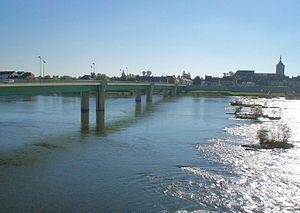
Le pont de pierre de Jargeau était un pont de pierre français franchissant la Loire du XIIIᵉ au XVIIIᵉ siècle entre Jargeau et Saint-Denis-de-l'Hôtel dans l'ancienne province de l'Orléanais.